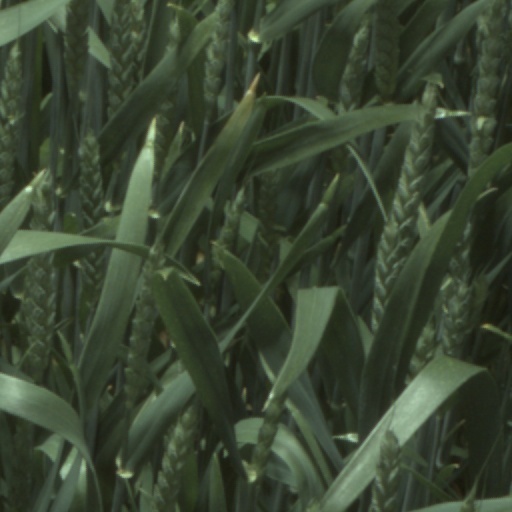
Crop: wheat